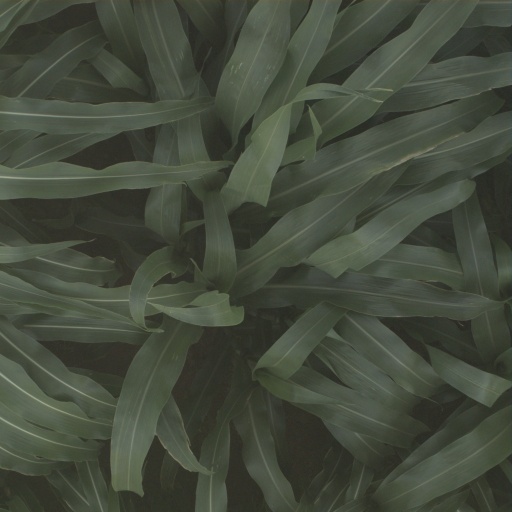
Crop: sorghum